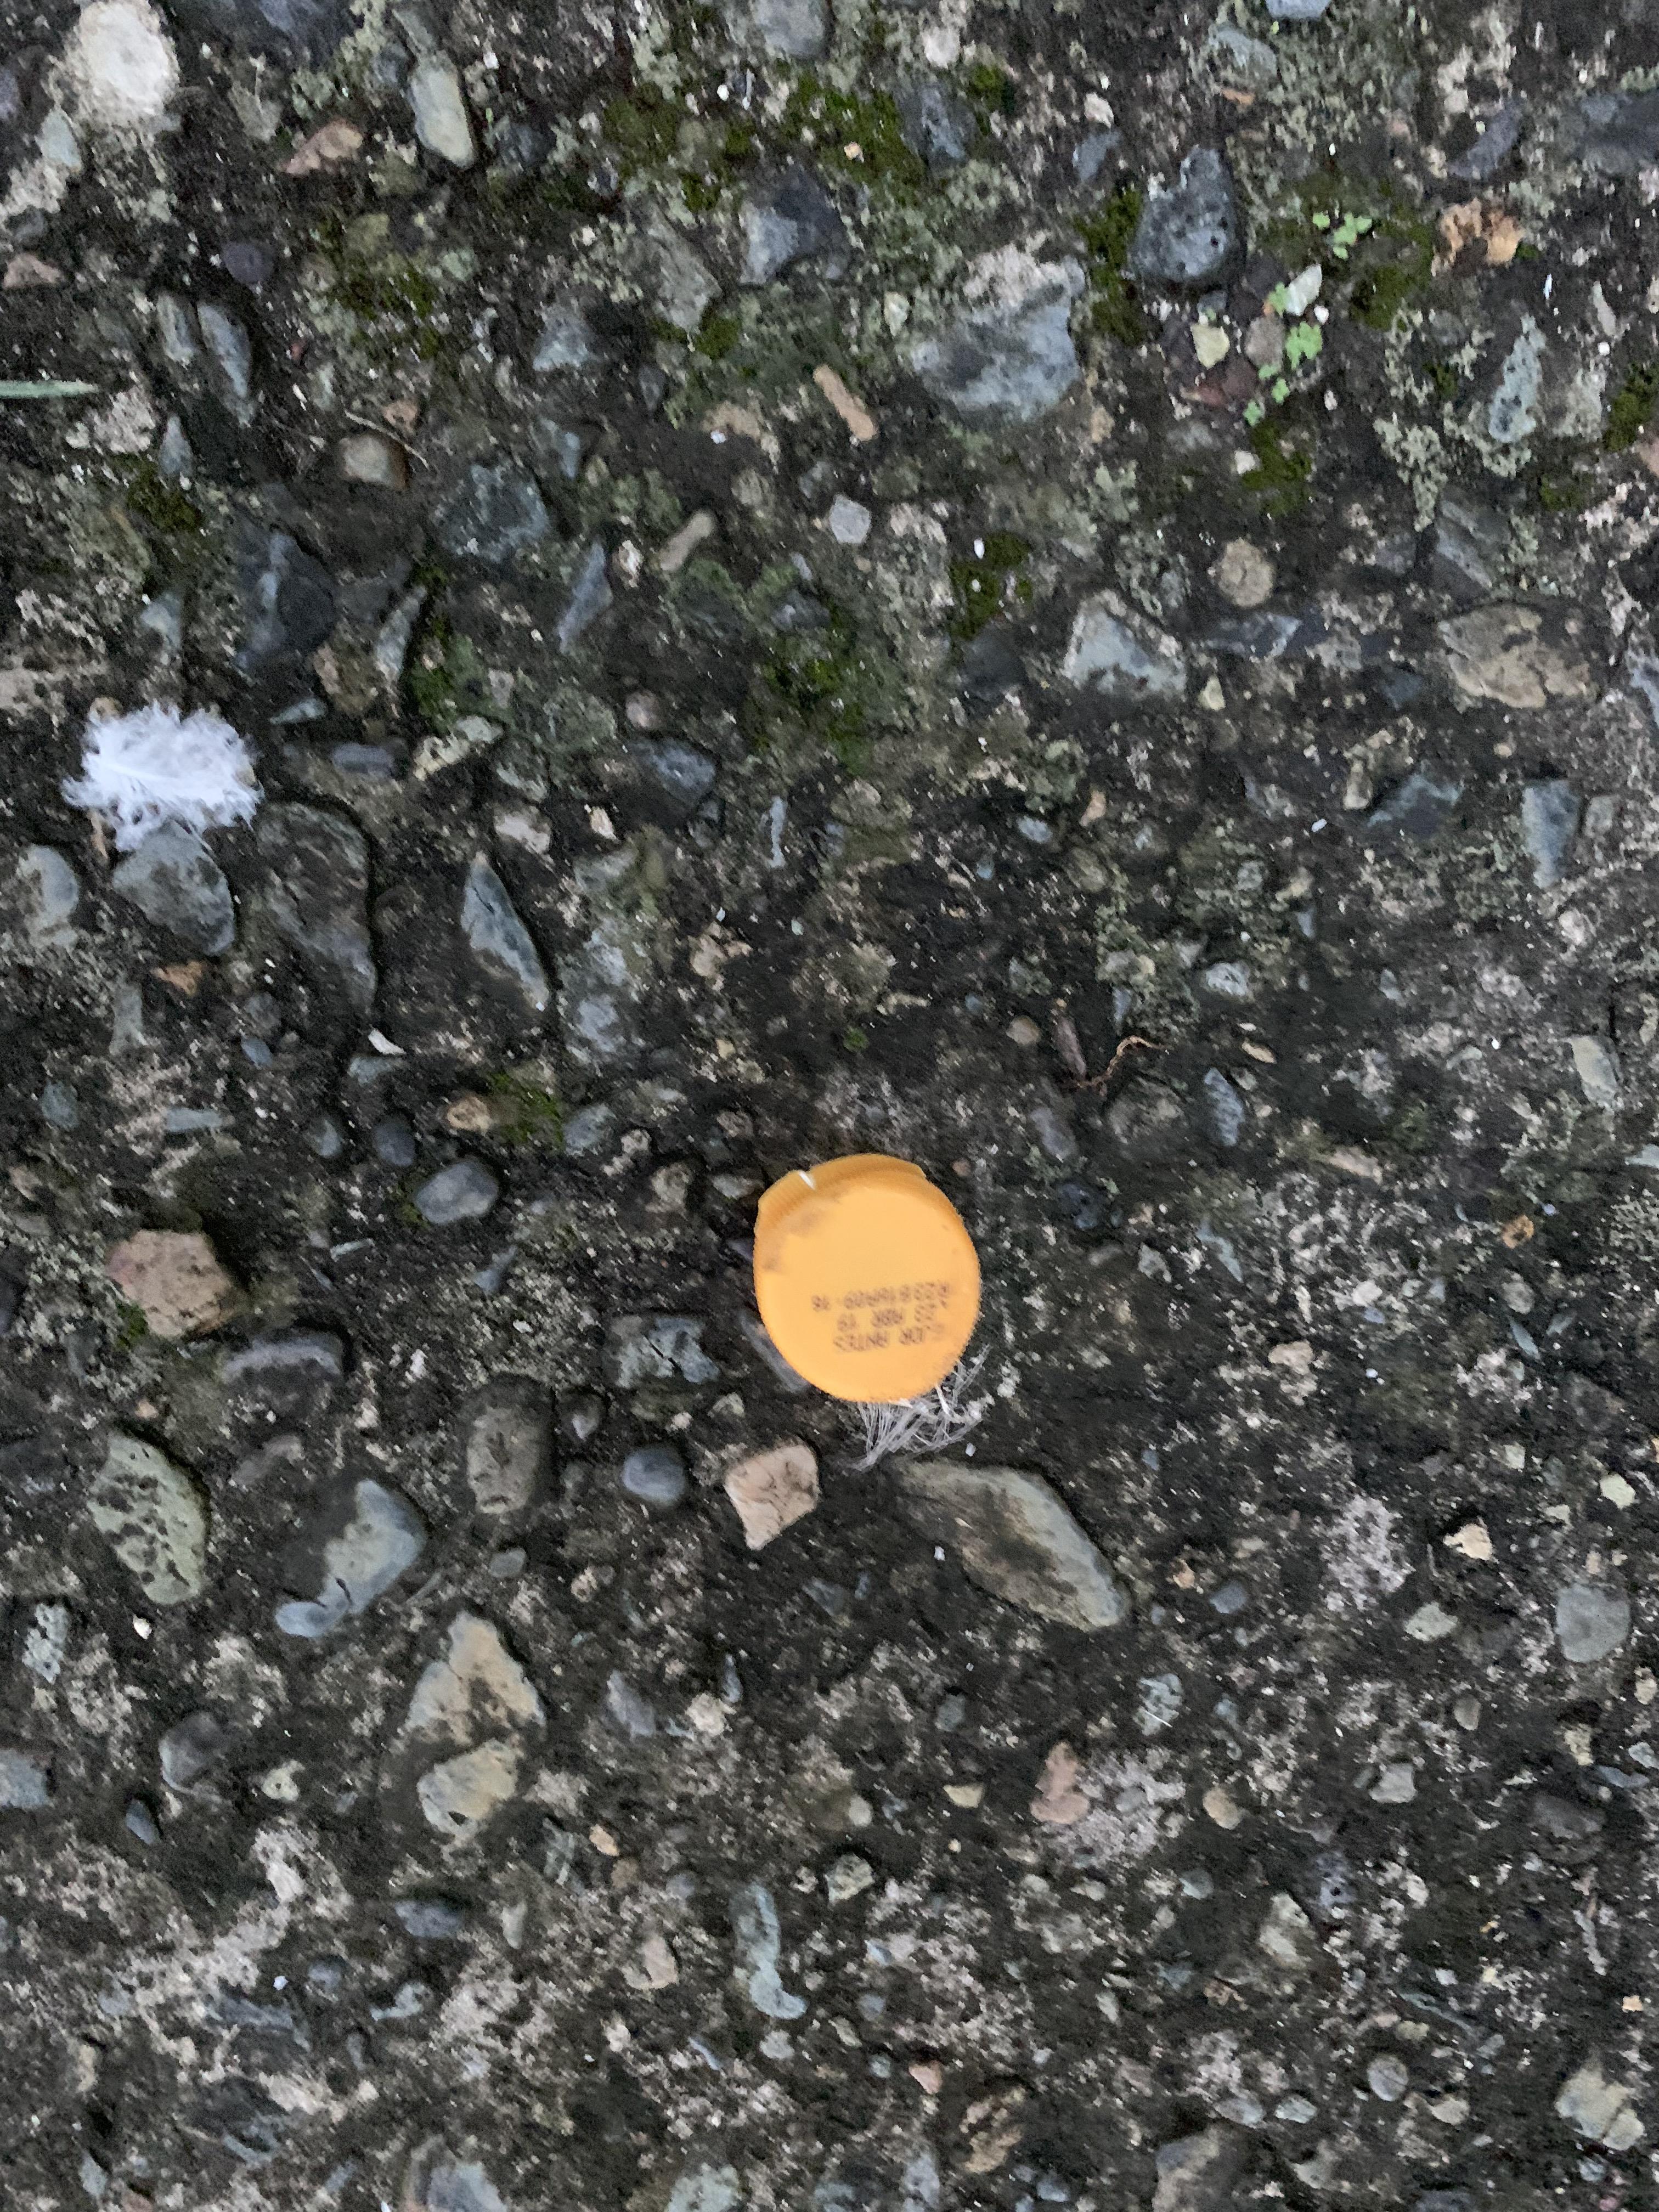
Object: Plastic bottle cap (Bottle cap)